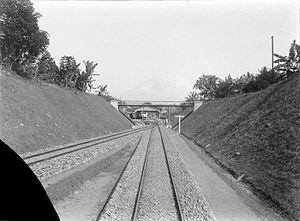
Le kabupaten de Temanggung, en indonésien Kabupaten Temanggung, est un kabupaten d'Indonésie situé dans la province de Java central.